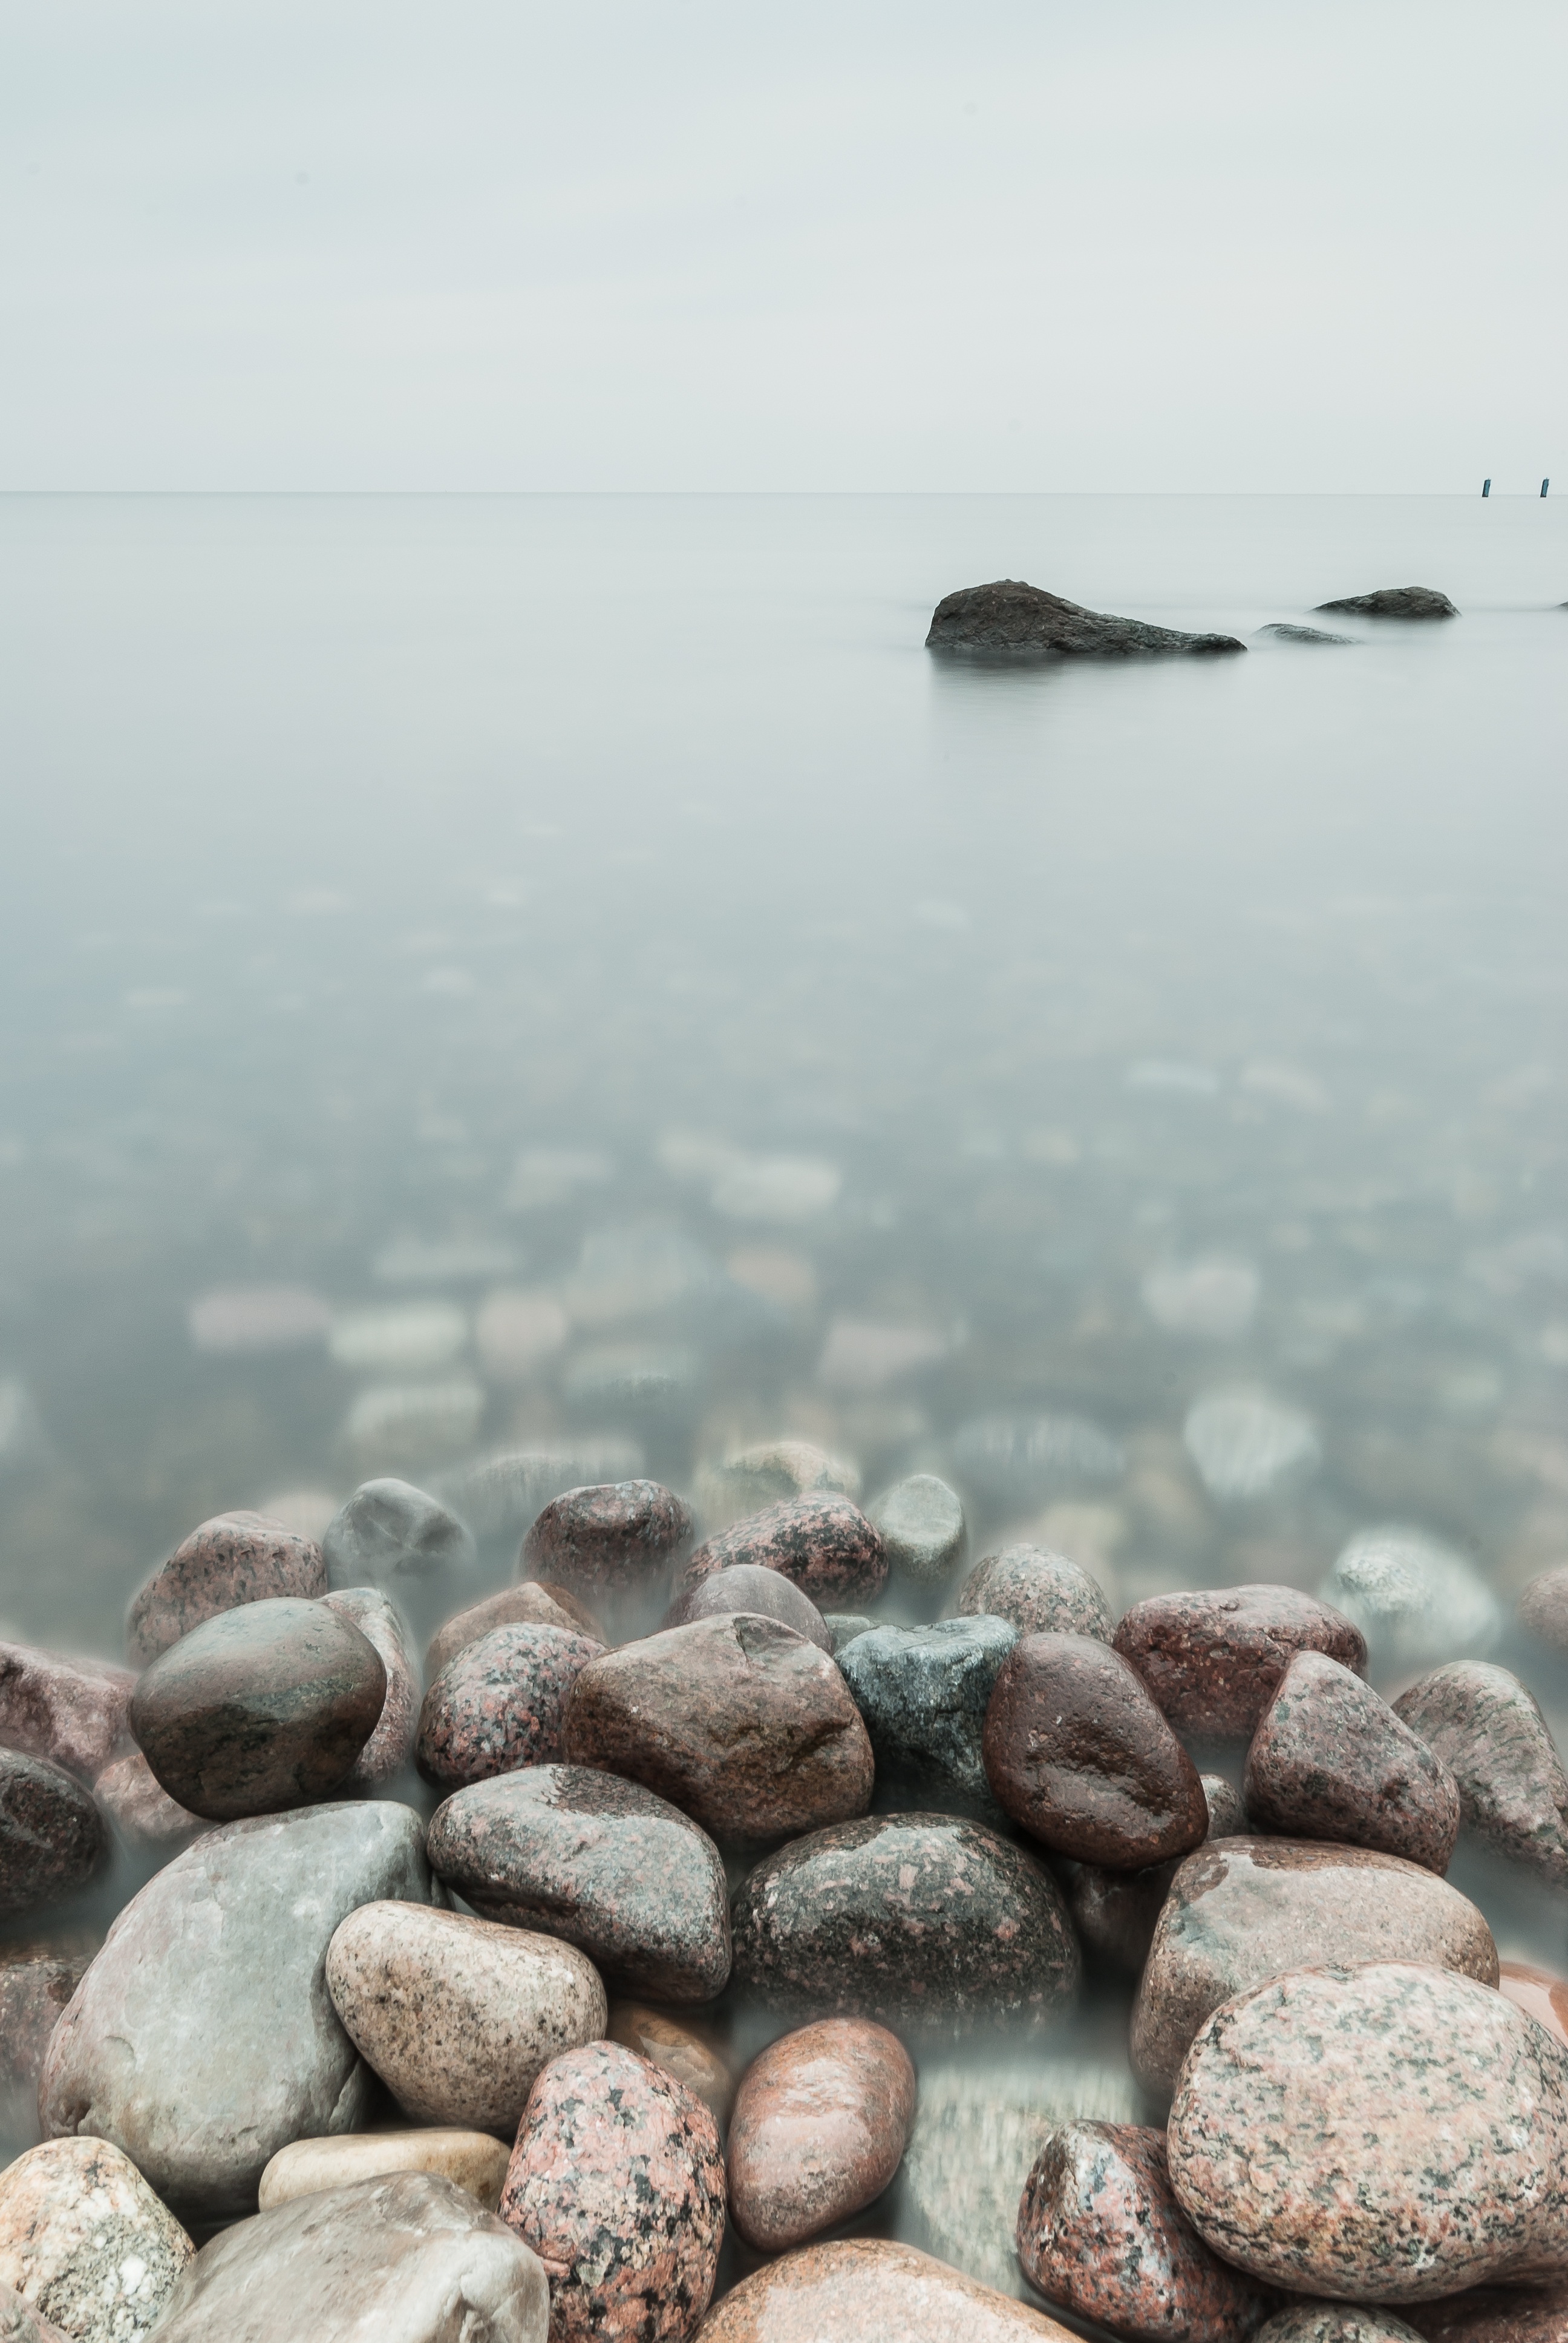
sea, coast, sand, rock, shore, pebble, rest, material, stones